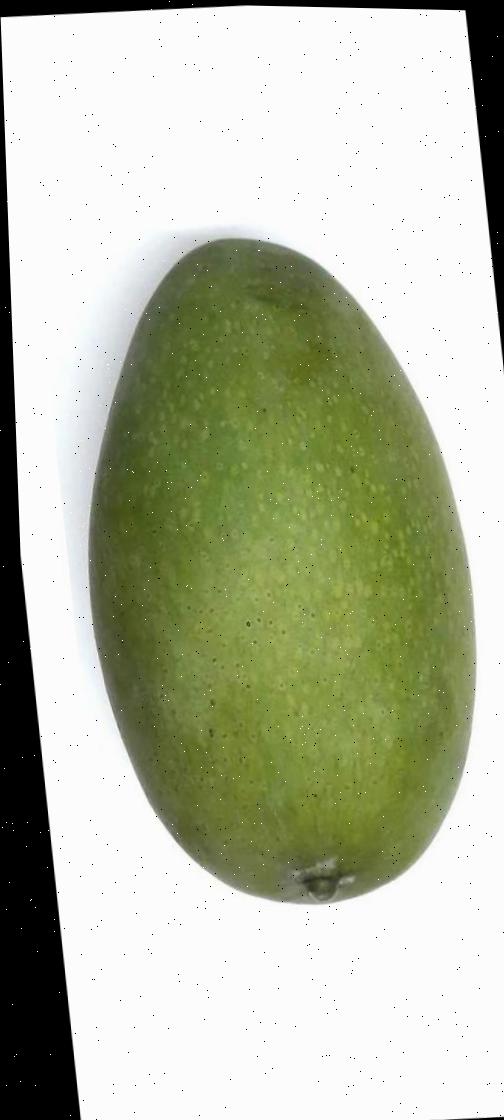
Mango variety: Fazli Shurmai